Describe the emotion expressed in this image:  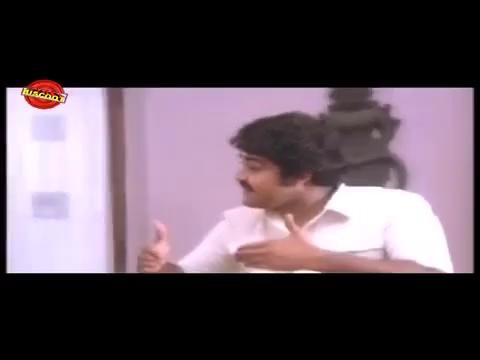
This person displays Suffering, valence and arousal with low intensity.